Malaysian Army

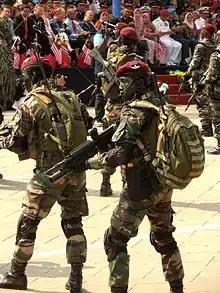
Paratroopers from 10th Para Brigade in demonstration for the 56th Merdeka Day parade.

The "Rejimen Artileri Diraja" "("'Royal Artillery Regiment"')" is the artillery corps of the Malaysian Army and provides artillery support and local air defence for army units. The regiment is equipped with 36 Brazilian-made Astros II multiple launch rocket systems (MLRS) and 28 G5 MkIII towed artillery guns from South Africa. Air defence is provided using a mix of Swiss Oerlikon twin 35 mm and Swedish Bofors 40 mm anti-aircraft artillery and missile systems such as the Jernas and Starburst from the UK, Anza from Pakistan, FN-6 from China and Igla from Russia. Malaysia committed to purchase Starstreak V-Shorads missiles from the UK in 2015.